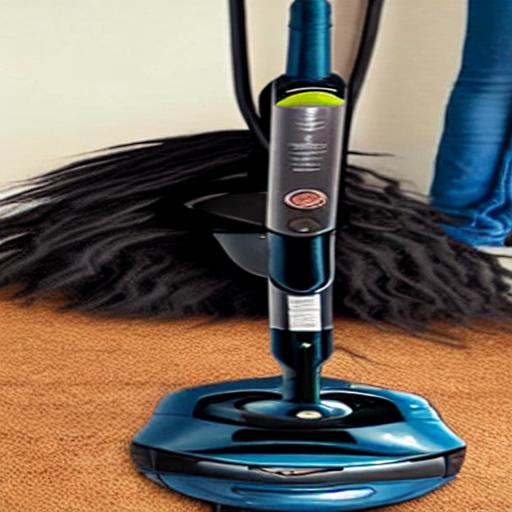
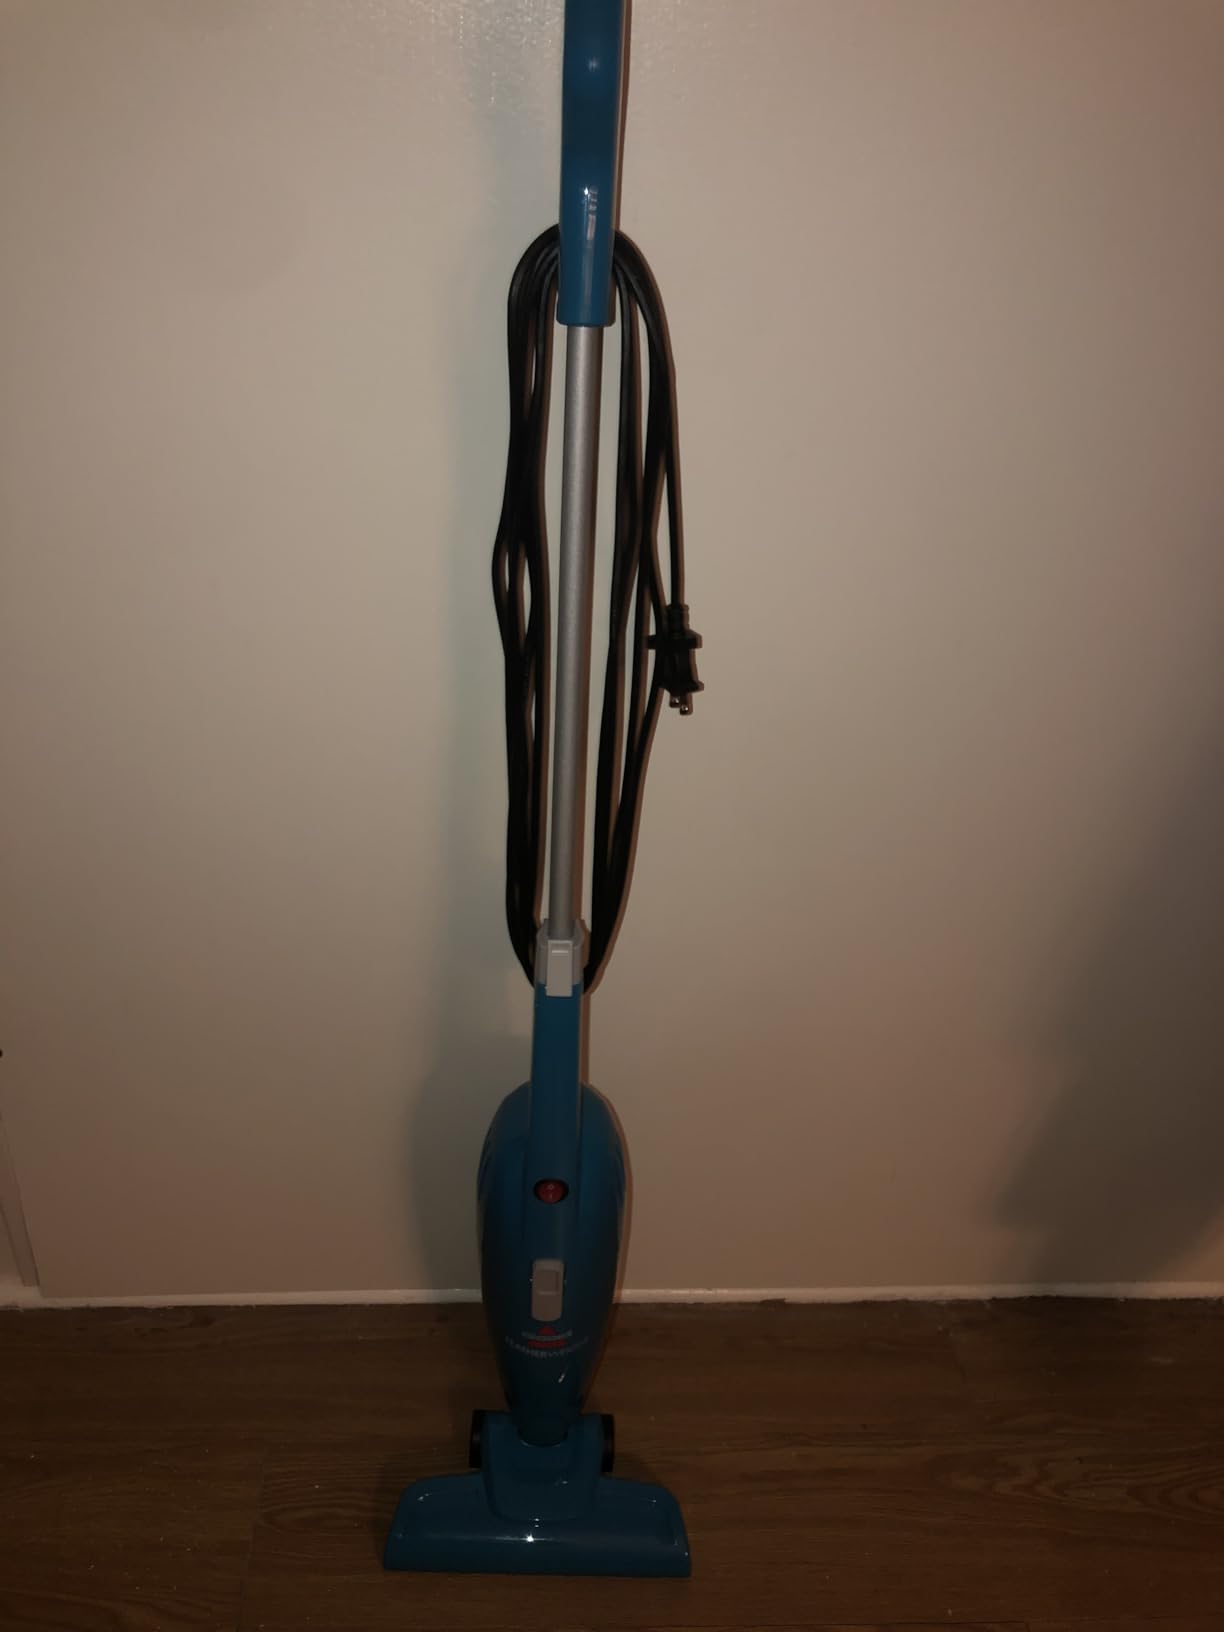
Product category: items_vacuum
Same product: no